Sorgavasal

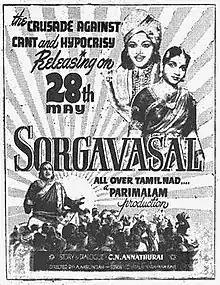
Theatrical release poster

Sorgavasal is a 1954 Indian Tamil-language historical drama film, directed by A. Kasilingam and written by C. N. Annadurai, credited as Arignar Anna. It is based on his play of the same name. The film stars K. R. Ramasamy, Padmini, S. S. Rajendran and Anjali Devi. It was released on 28 May 1954. The film was subject to political controversies and faced trouble with the censor board, resulting in many scenes being cut.